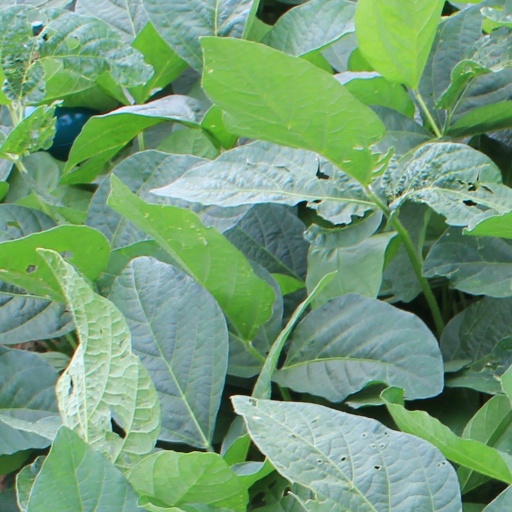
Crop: soybean